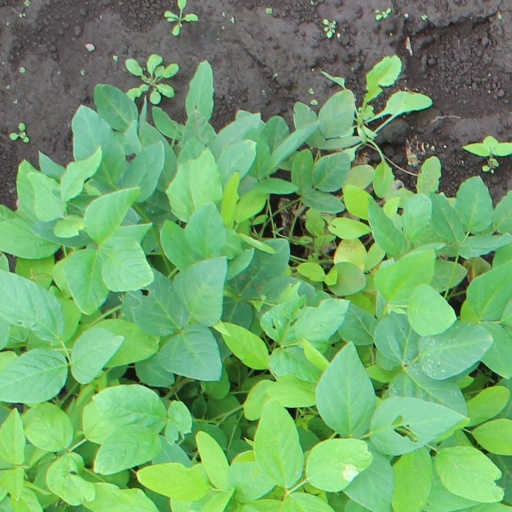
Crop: soybean